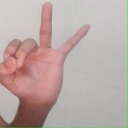
अक्षर: ण